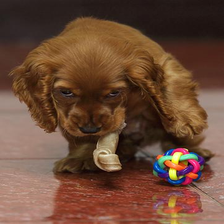
Species: dog
Breed: english cocker spaniel